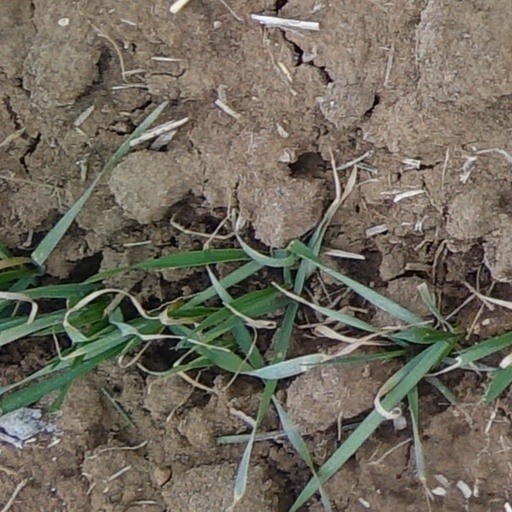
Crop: wheat